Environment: real
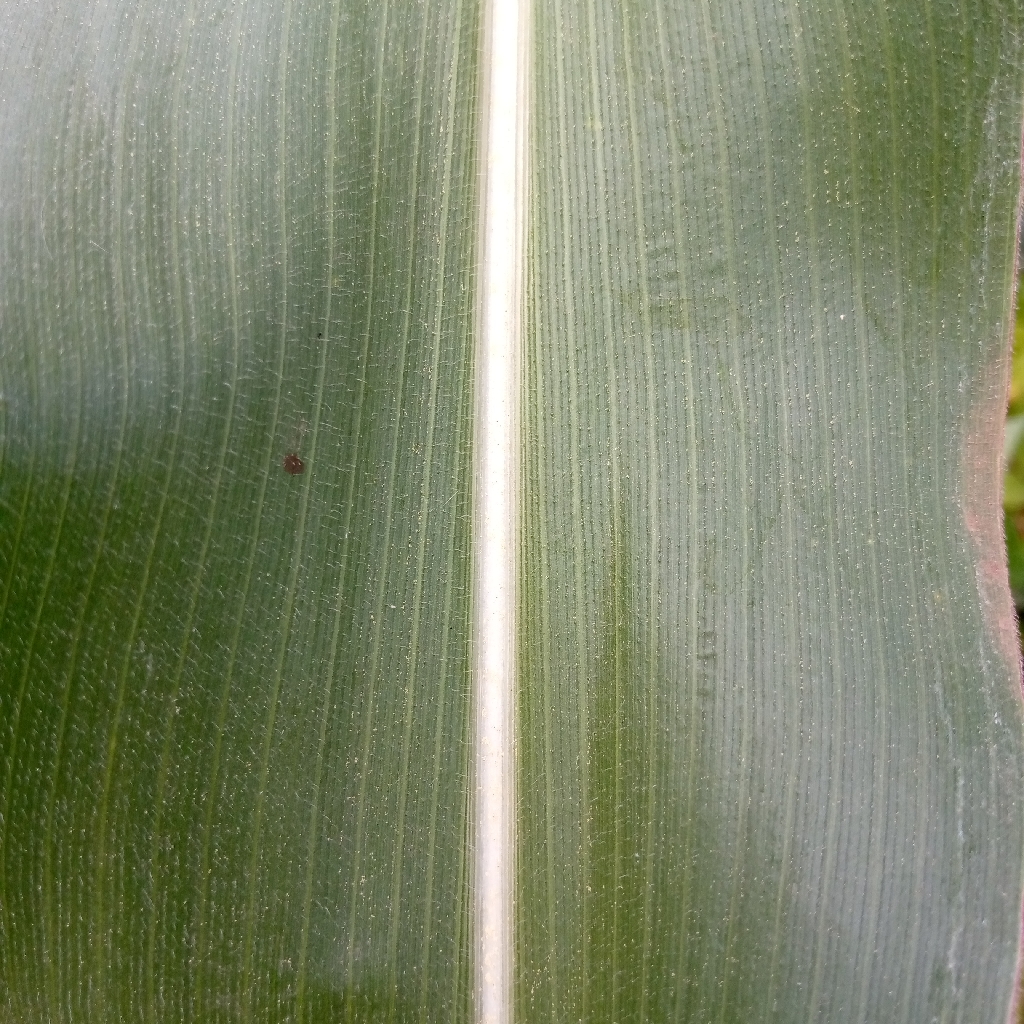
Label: healthy